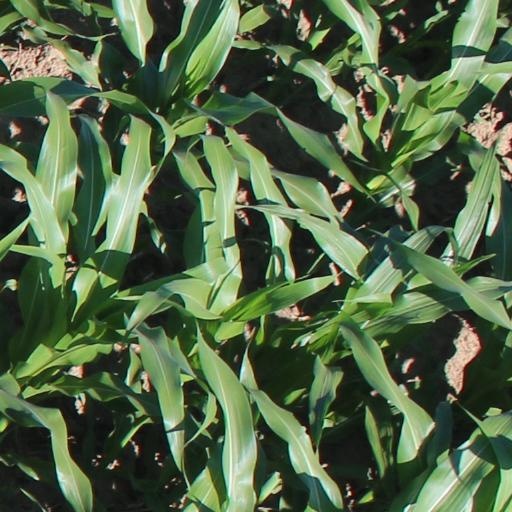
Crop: maize; corn